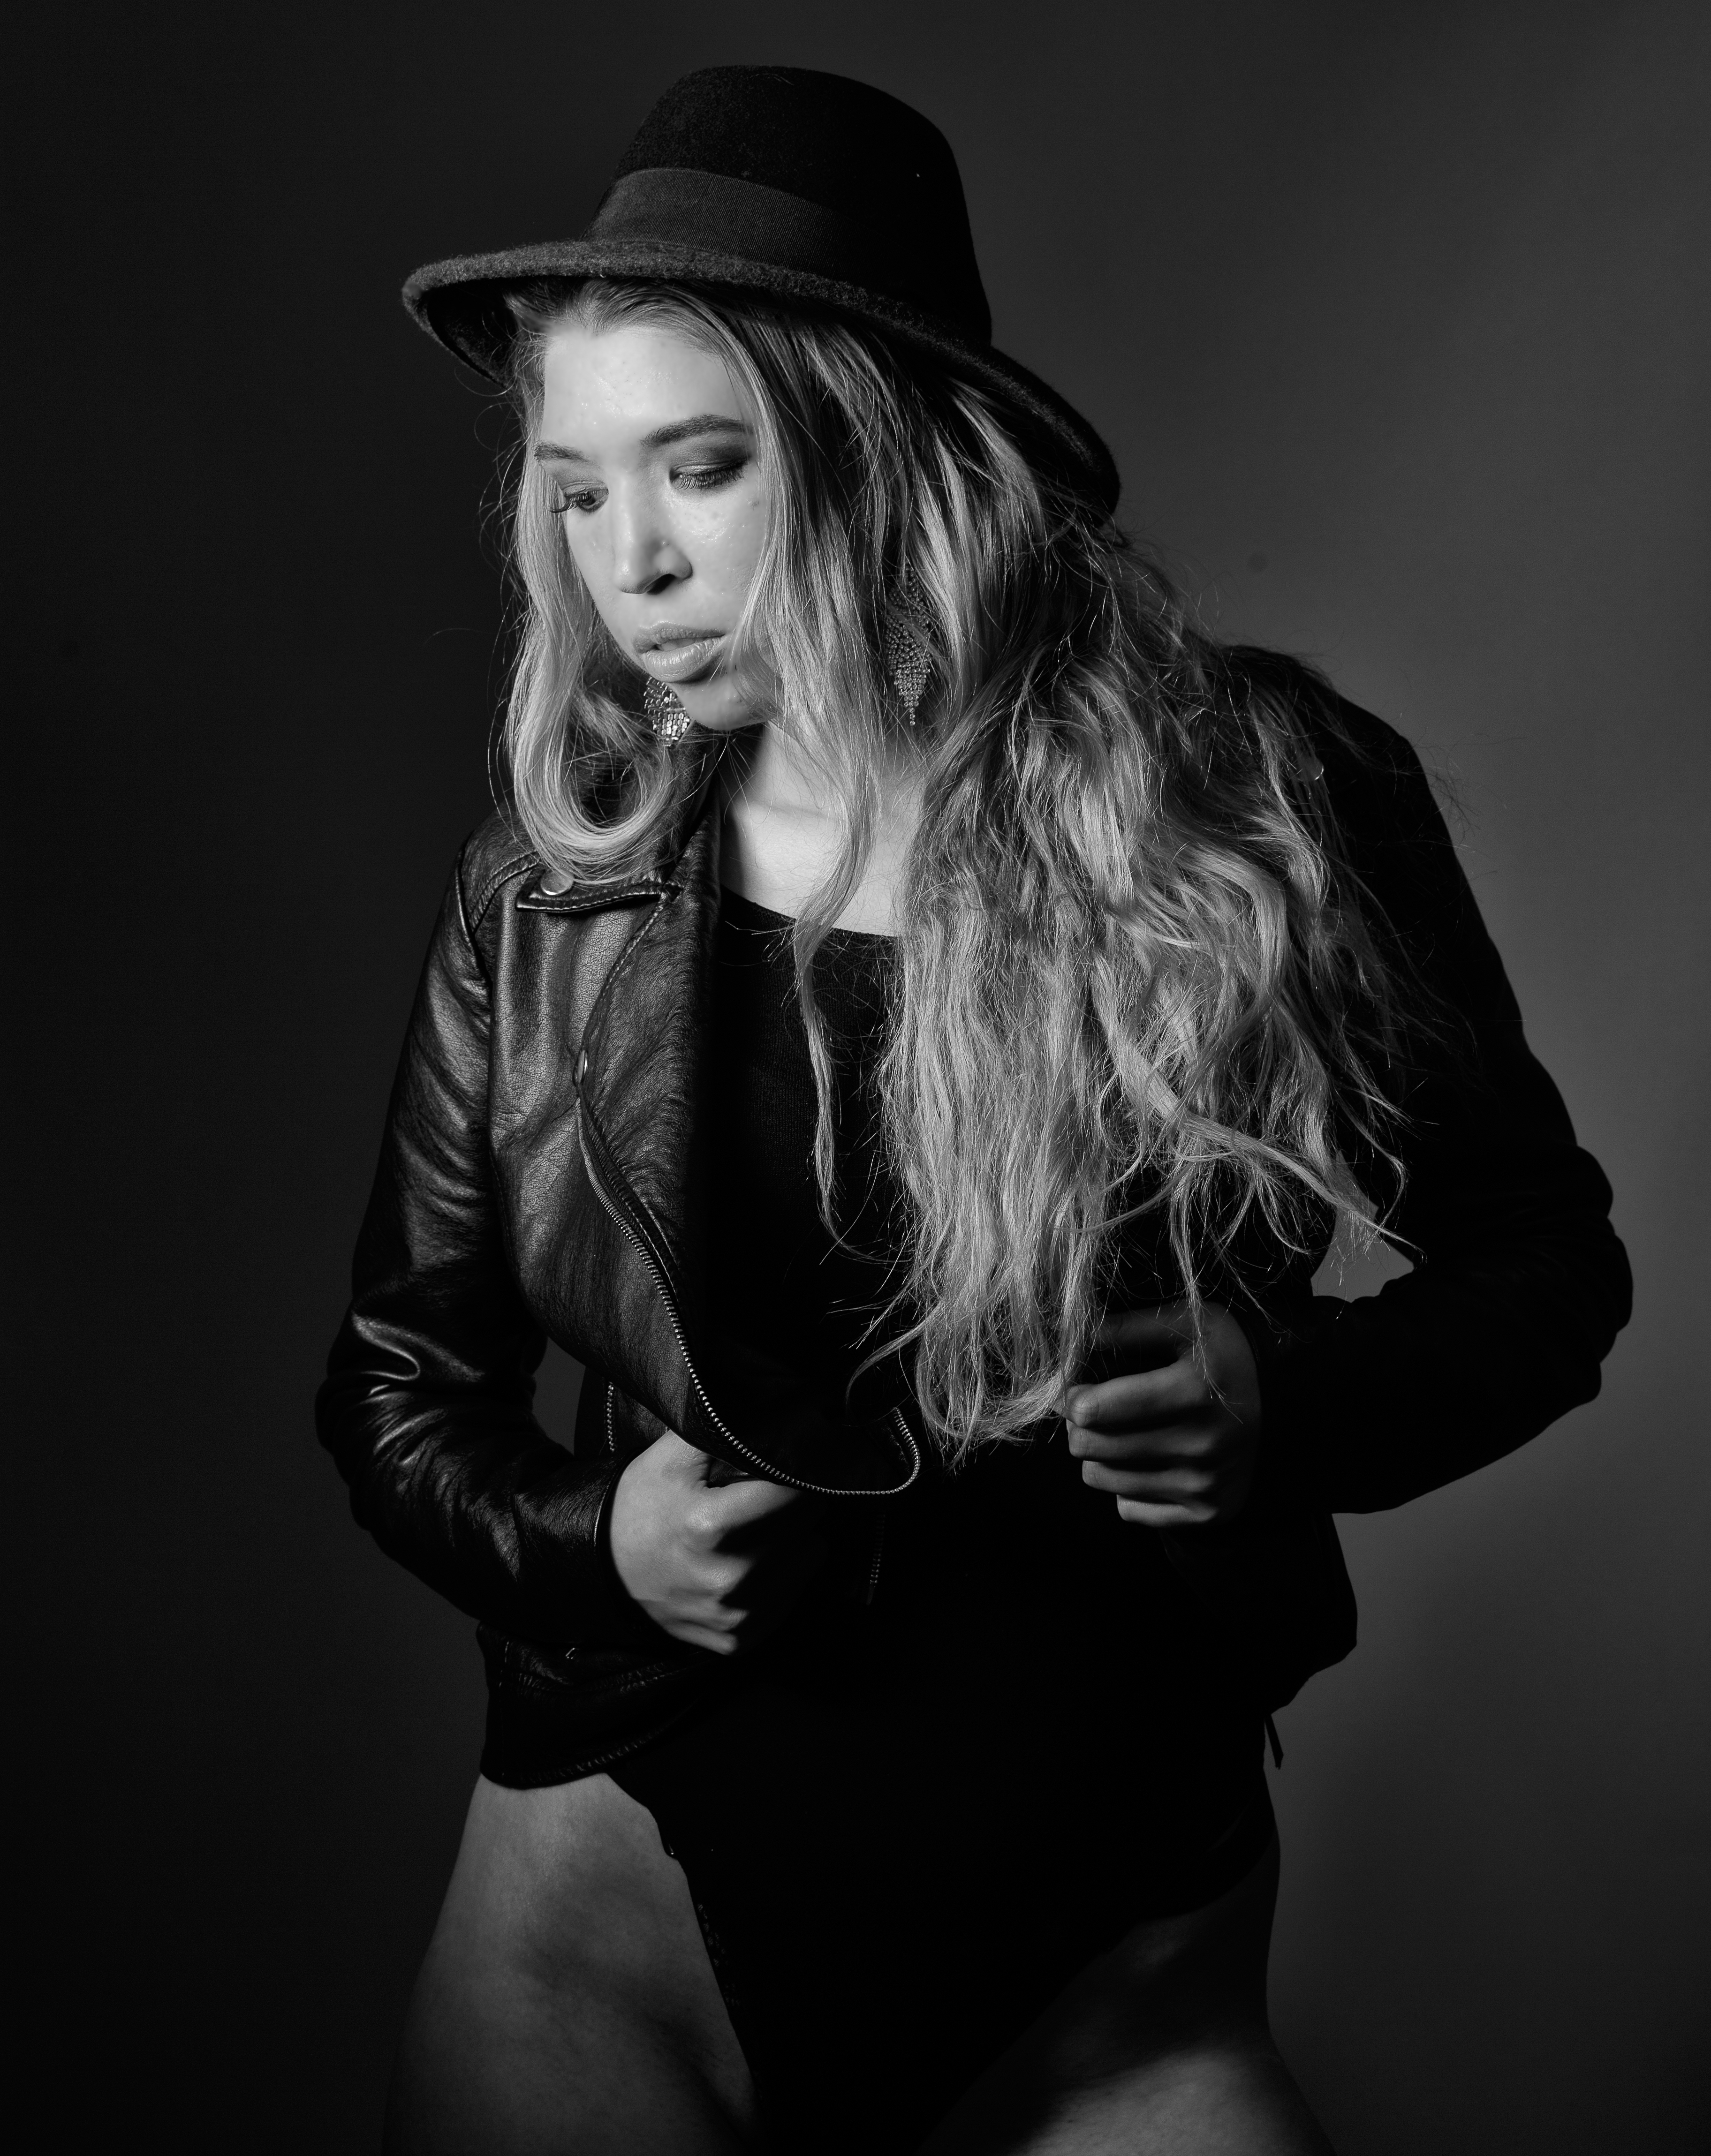
person, black and white, white, photography, portrait, model, hat, darkness, fashion, black, monochrome, lady, glasses, photograph, beauty, canon6d, priolite, photo shoot, monochrome photography, portrait photography, film noir